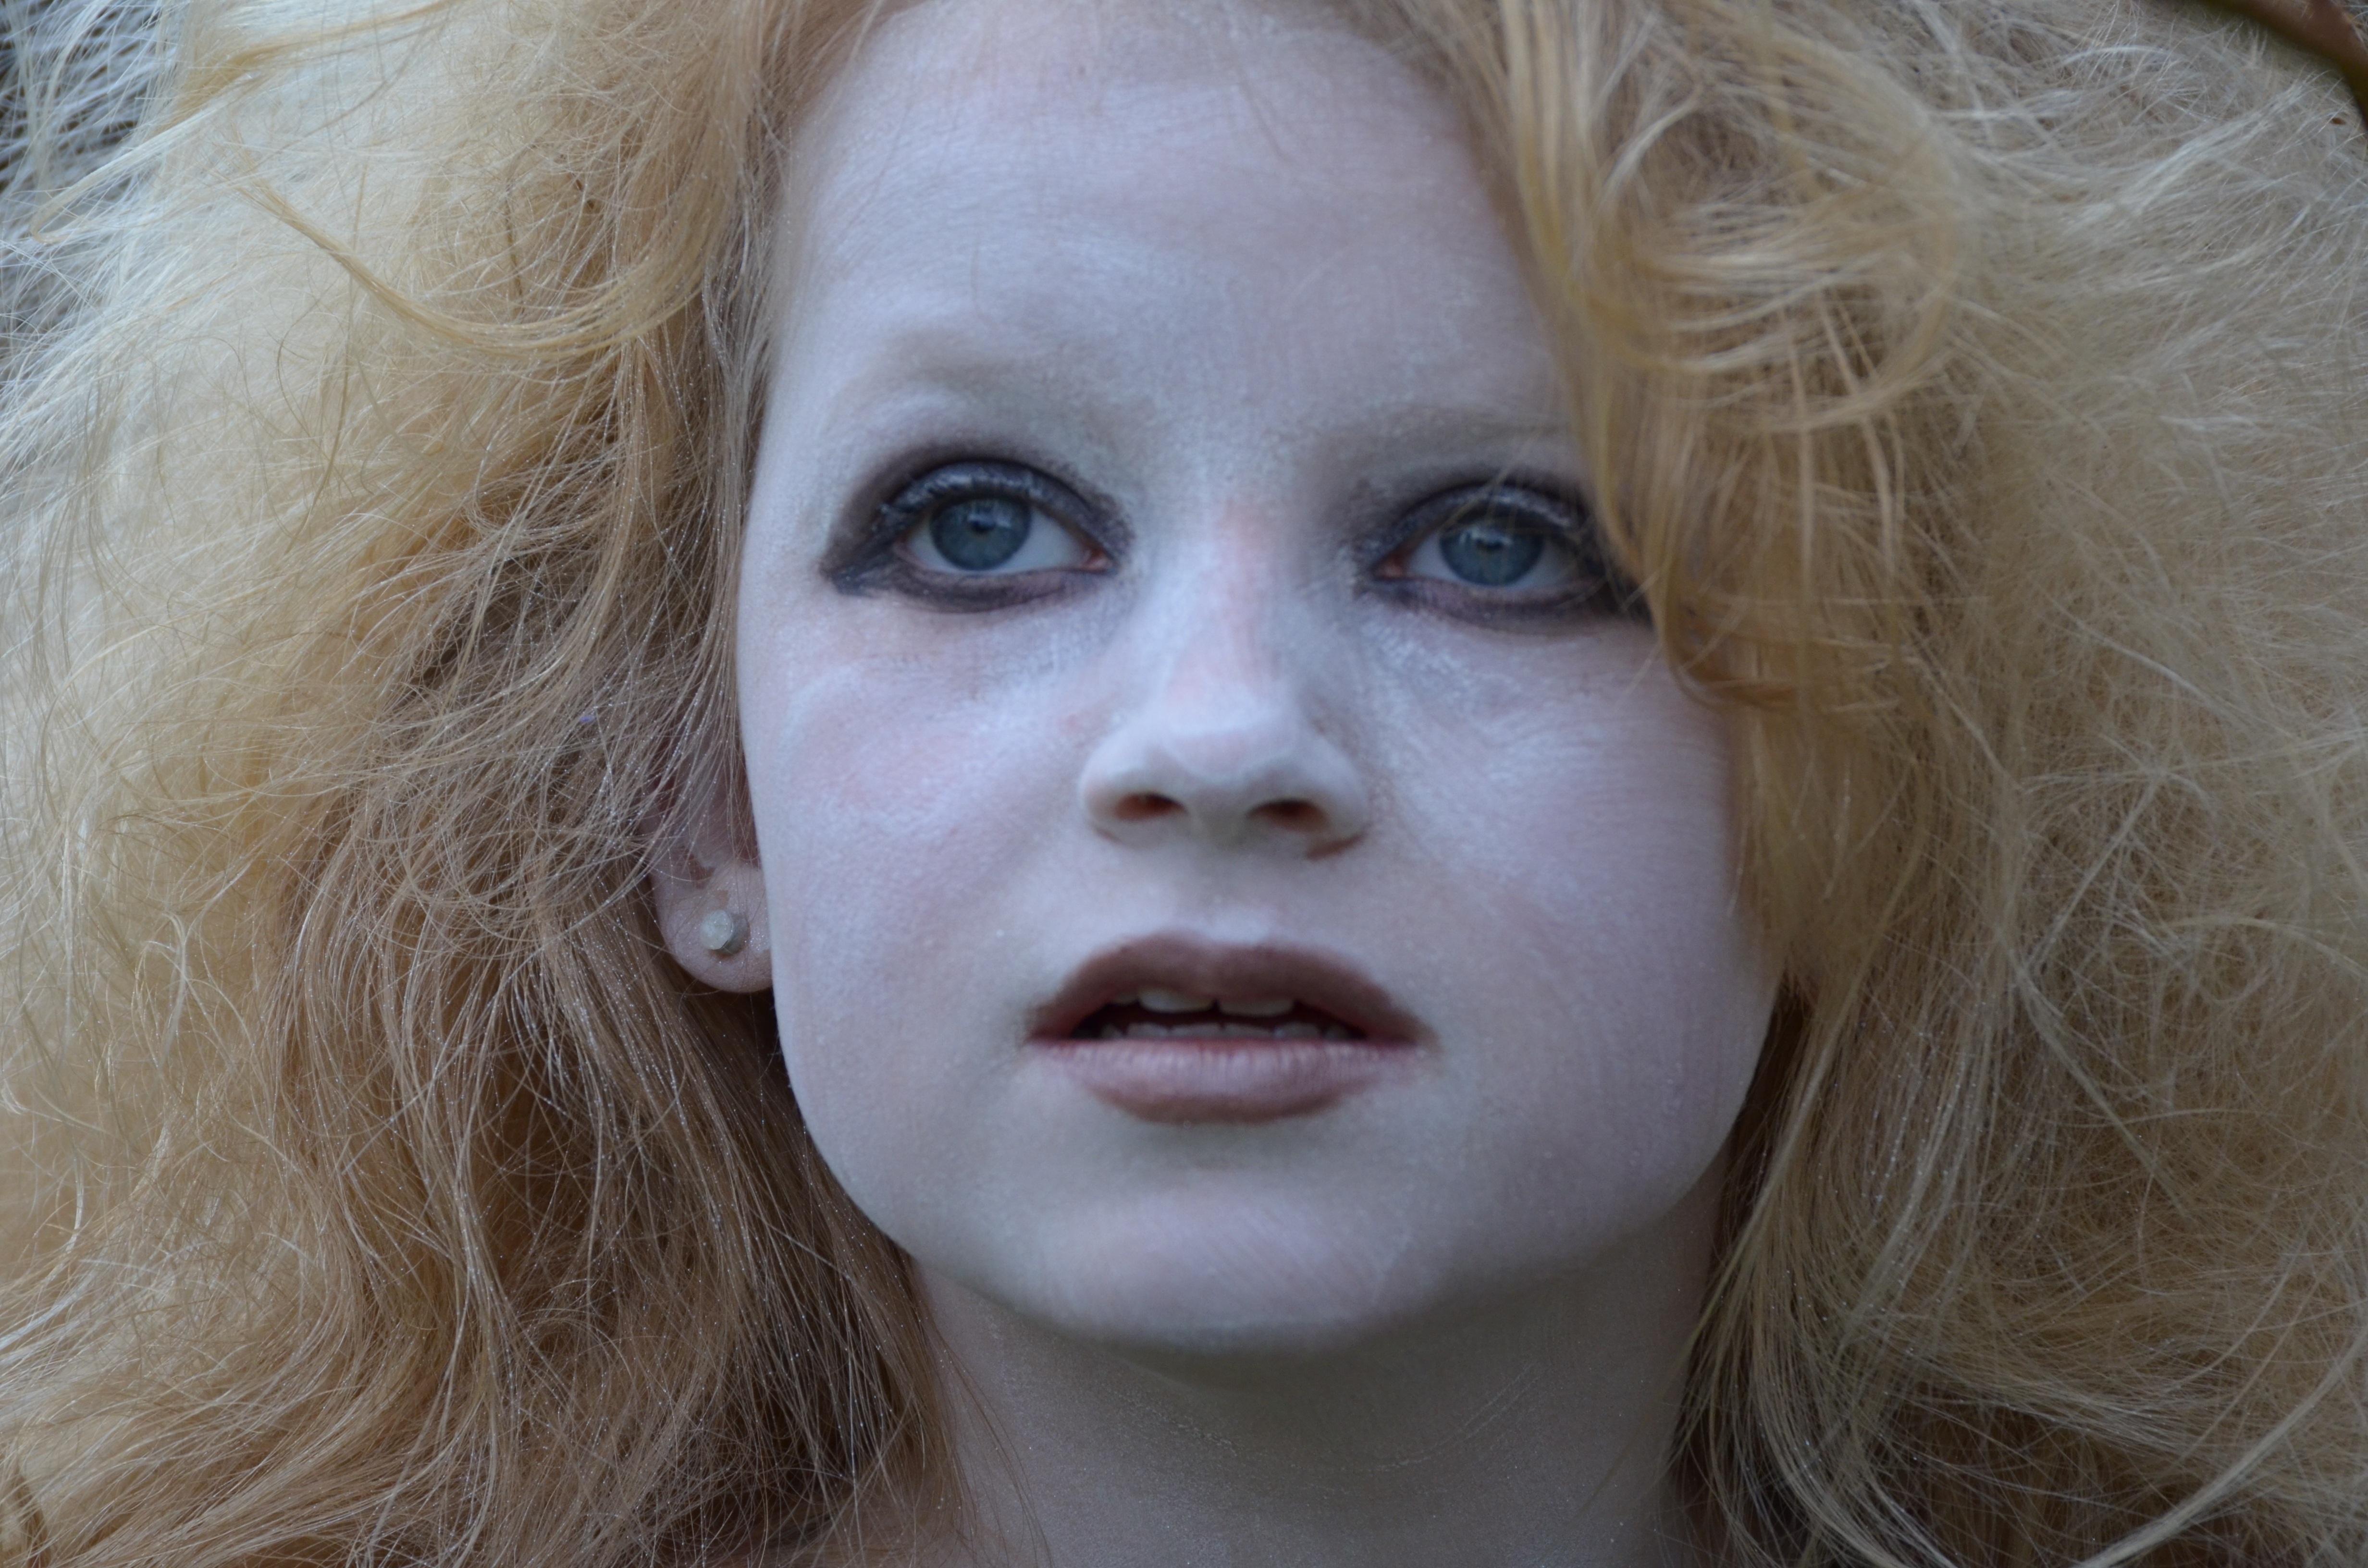
girl, woman, hair, white, play, portrait, model, carnival, color, child, lady, hairstyle, freckle, close up, dressed up, face, nose, fun, eye, head, skin, beauty, blond, organ, costume, panel, portrait photography